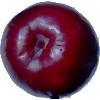
Label: Plum 2